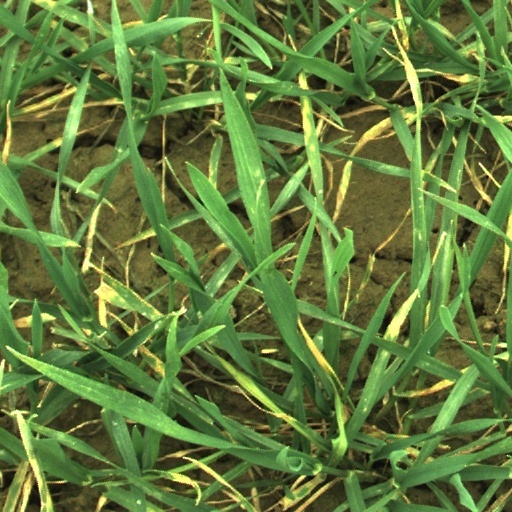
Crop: wheat